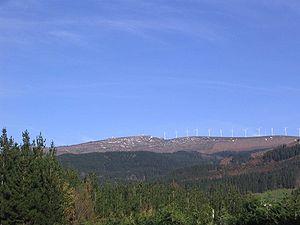
Durangaldea est une comarque dans la province de Biscaye, dans la Communauté autonome basque en Espagne.
Le mont Oiz est une montagne culminant à 1 026 m d'altitude dans le massif du même nom. Il est surnommé le « mirador de Biscaye ».